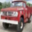
Label: truck